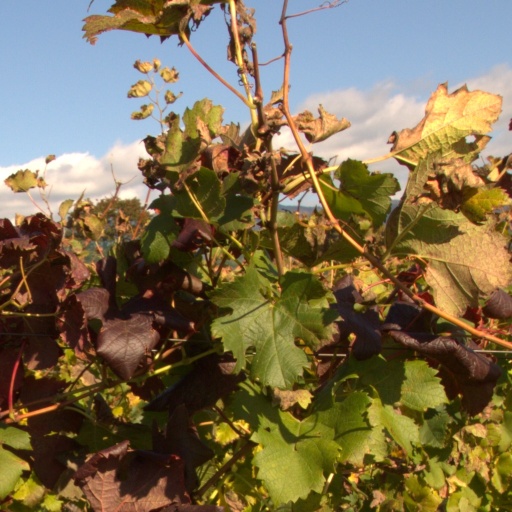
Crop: grape